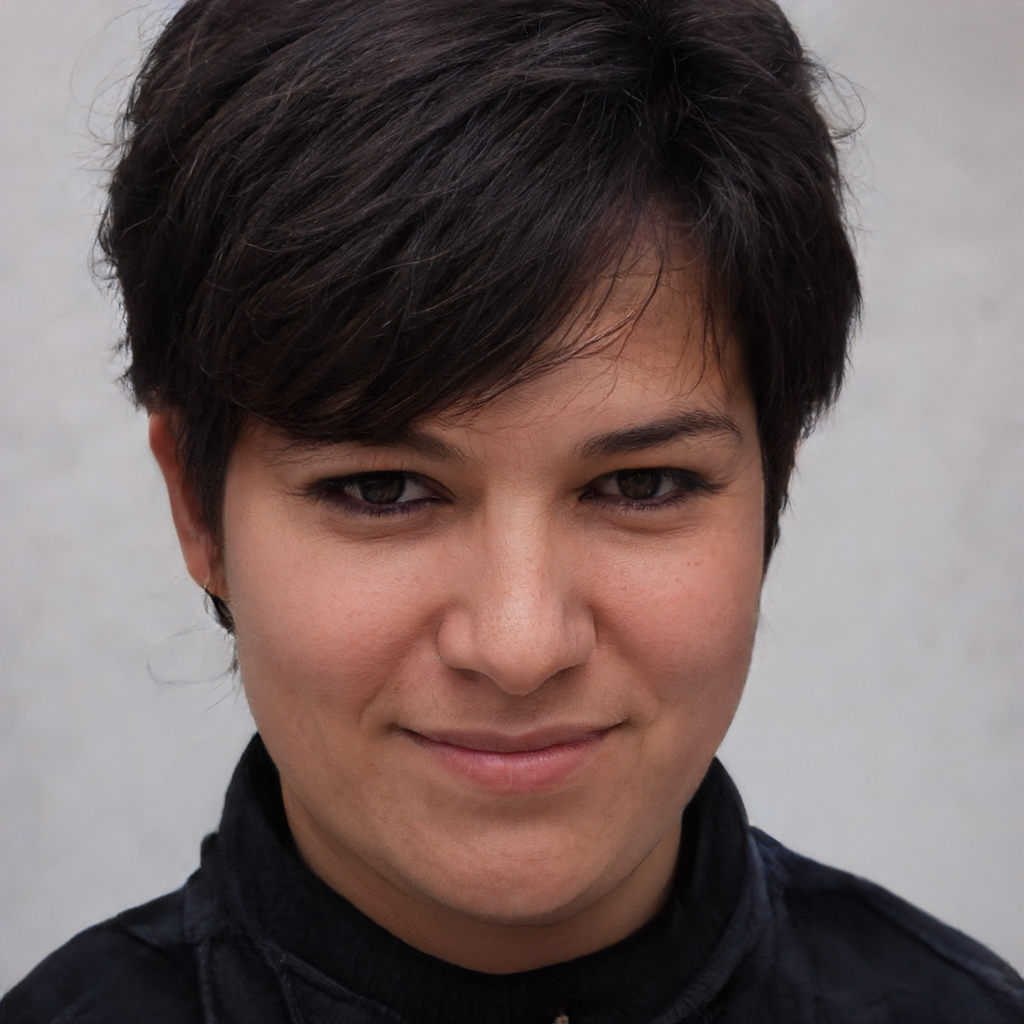
Gender: Female